Mycelium-based materials

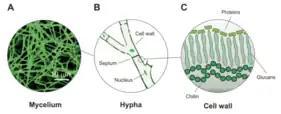
Breakdown of mycelium into its smaller components on three length scales

The hyphal network that provides structural cell walls for the fungal organisms' growth are found within three different types that correspond to its sporocarps; generative, skeletal and ligative. Hyphal systems fall under three categories – monomitic, dimitic, and trimitic. While monomitic hyphae are generative, dimitic systems have a combination of generative and skeletal (most common) or ligative. As for trimitic systems, they are composed of all three hyphal typologies. These traits are valuable as they have an influence on the resulting mechanical properties of the composite matrix, which can inform the selection of species for targeted applications.